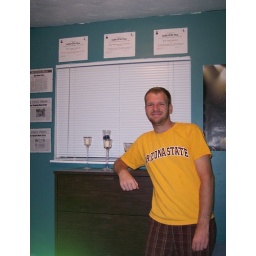
Today I finally built the dresser that's been sitting in my room in a box and/or in pieces since August. Booya.